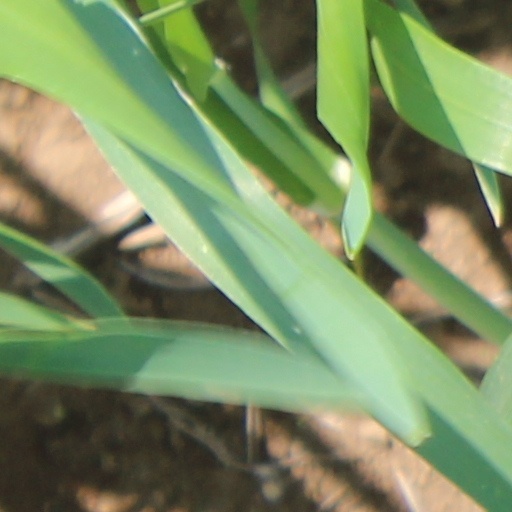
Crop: wheat